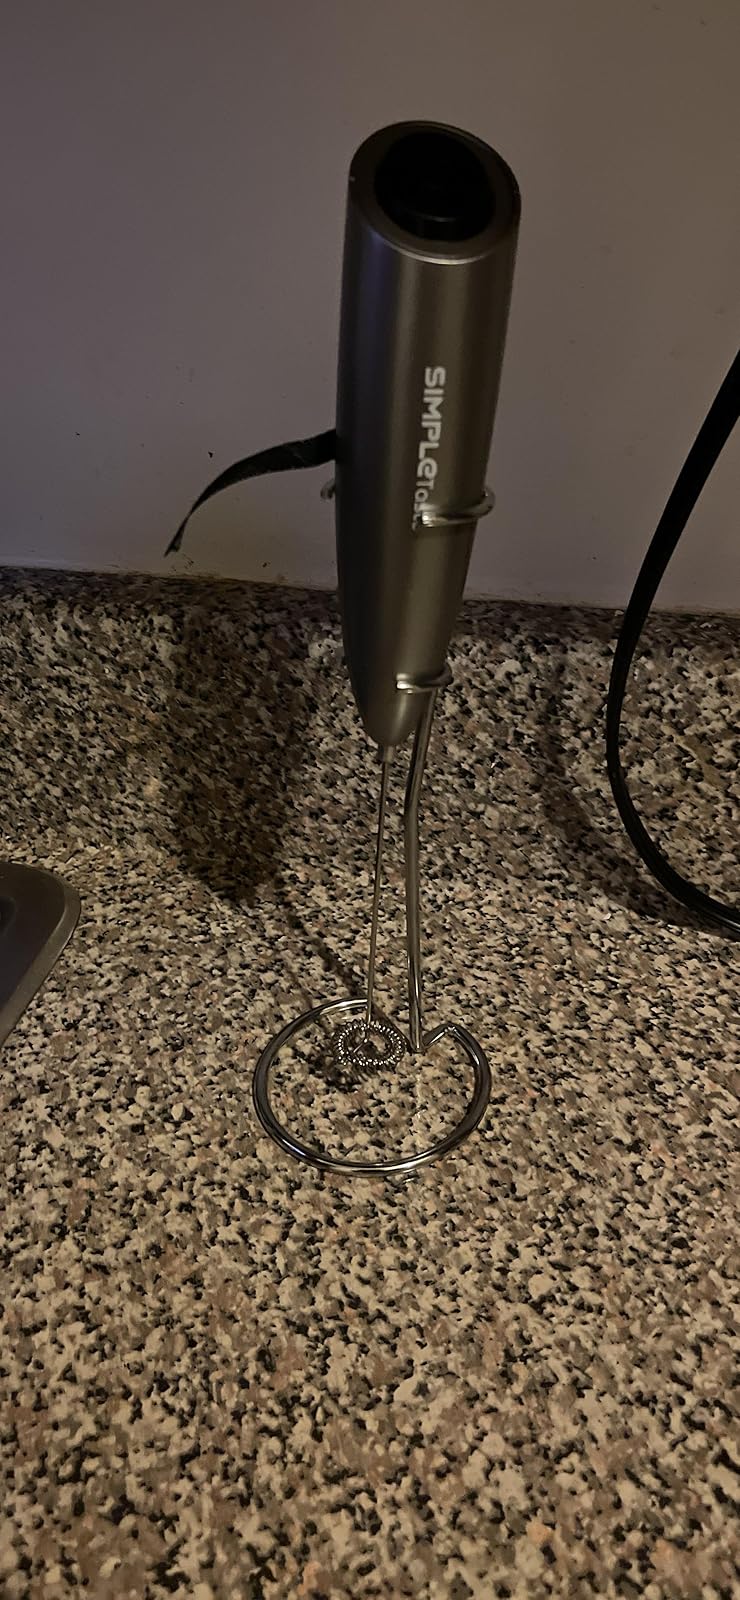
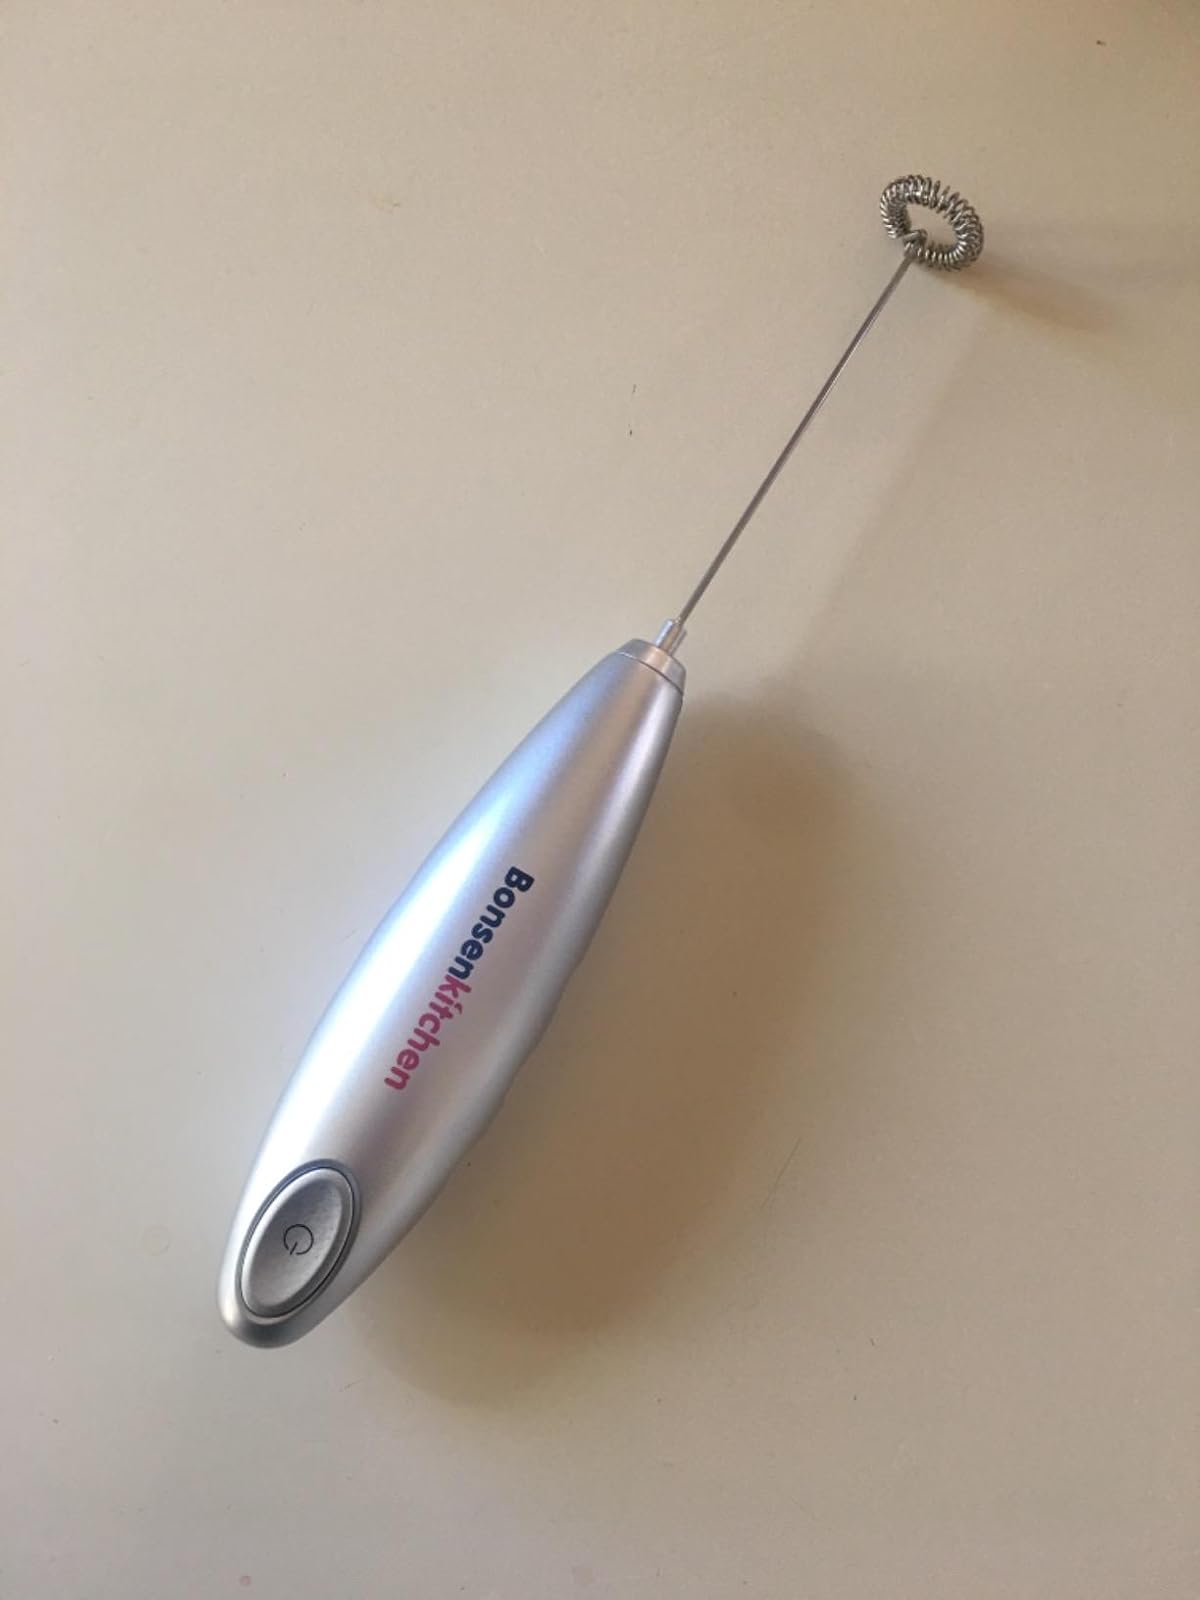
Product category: items_mixer
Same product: no